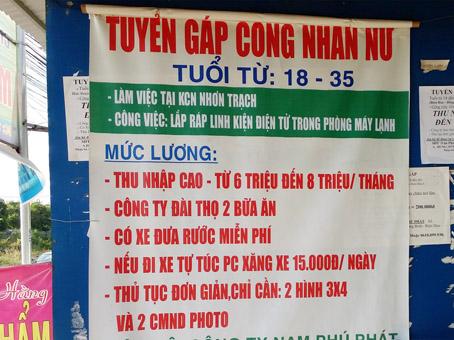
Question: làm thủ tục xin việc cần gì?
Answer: cần 2 hình 3x4 và 2 bản photo chứng minh nhân dân